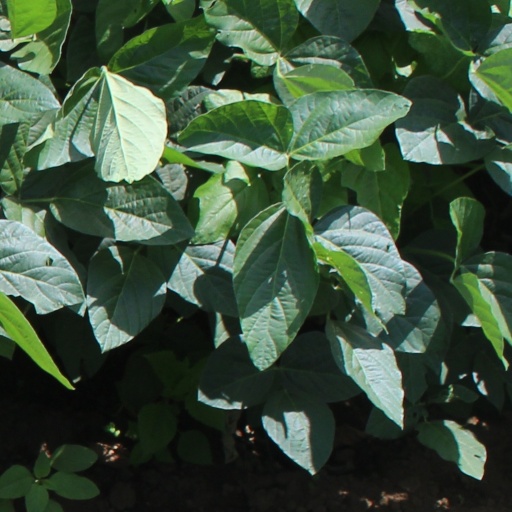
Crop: soybean